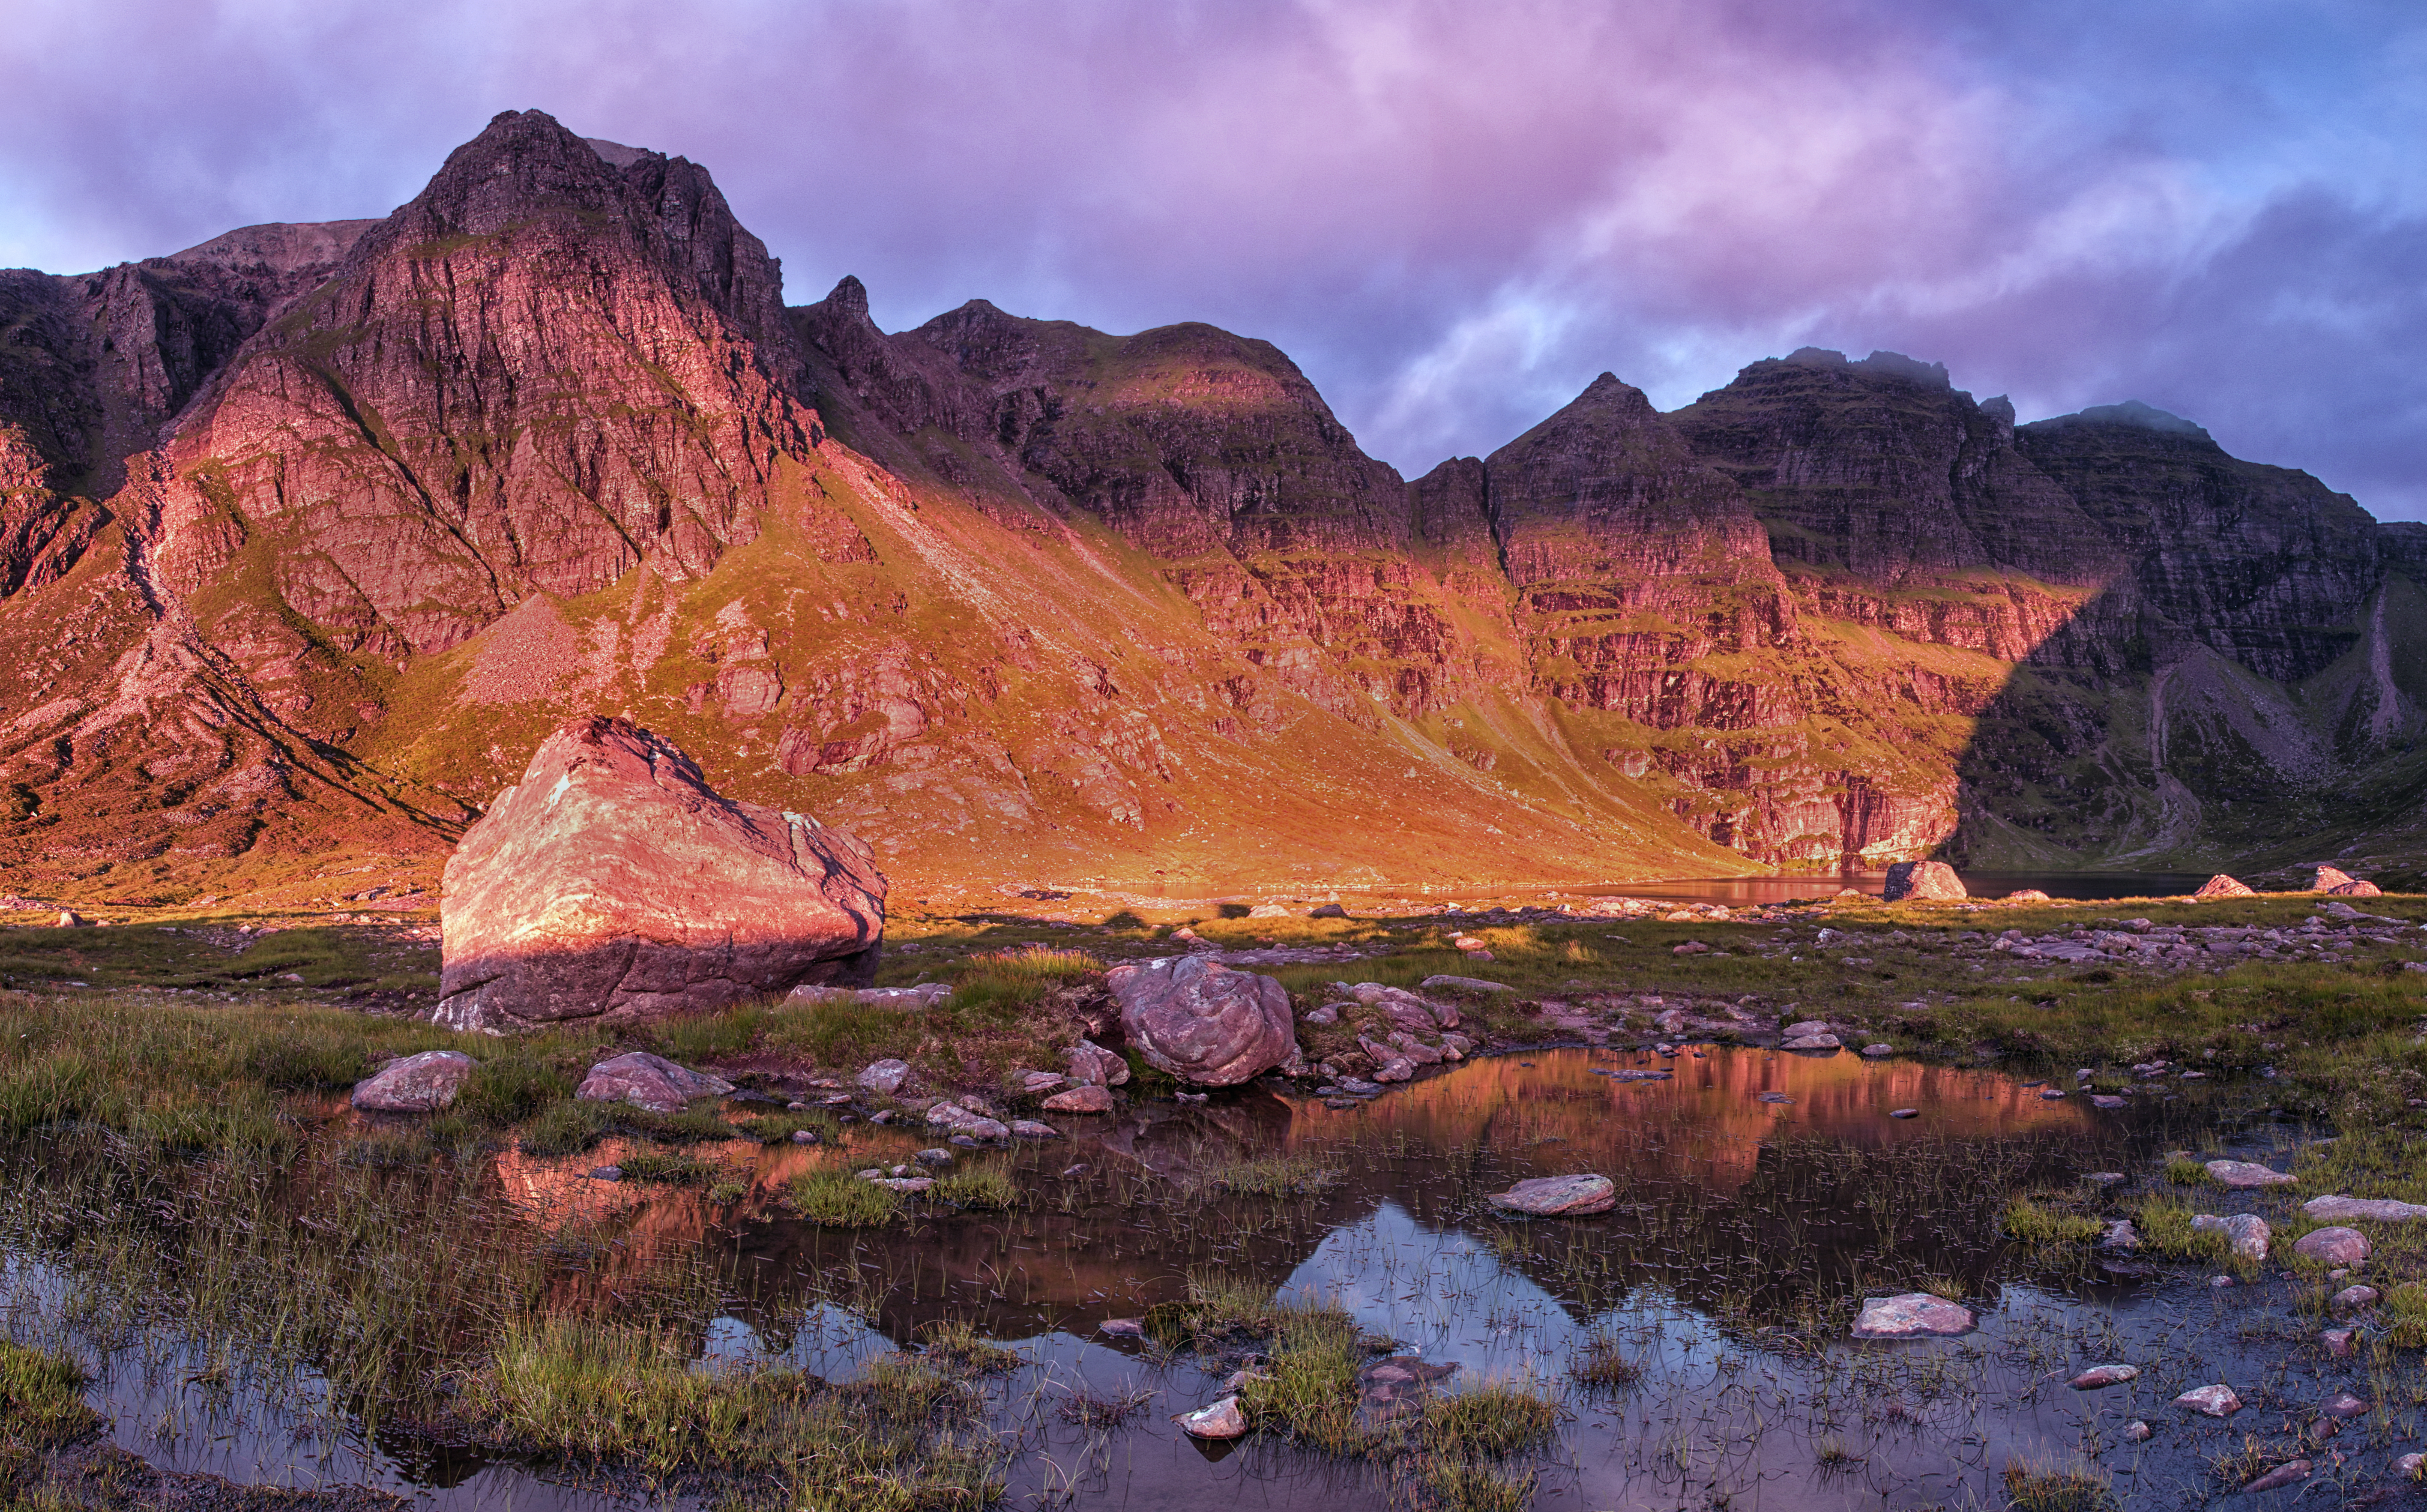
landscape, nature, rock, wilderness, mountain, sunrise, sunset, hill, dawn, valley, mountain range, formation, dusk, autumn, terrain, national park, ridge, geology, badlands, plateau, scotland, fell, forge, loch, highlands, westhighlands, anteallach, theforge, butte, landform, lochtollanlochan, geographical feature, mountainous landforms, geological phenomenon